Pre-modern human migration

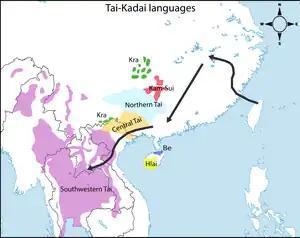
Tai-Kadai migration route according to Matthias Gerner's "Northeast to Southwest Hypothesis".

The medieval period, although often presented as a time of limited human mobility and slow social change in the history of Europe, in fact saw widespread movement of peoples. The Vikings from Scandinavia raided all over Europe from the 8th century and settled in many places, including Normandy, the north of England, Scotland and Ireland (most of whose urban centres were founded by the Vikings). The Normans later conquered the Saxon Kingdom of England, most of Ireland, southern Italy and Sicily.